Rotherfield Park

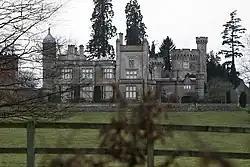
House of Rotherfield Park

Rotherfield Park is a country house and estate located in East Tisted, East Hampshire in England. The park originated as a medieval hunting park, which may have been predated by a settlement and was later in the 18th century turned into pleasure grounds. The land owned by the park stretches across much of East Hampshire and includes fields in Colemore, Priors Dean, East Tisted and other parishes. In 1815–21 large changes were made to the older estate house; the designs were made by architect Joseph T. Parkinson and is a Grade I listed building.